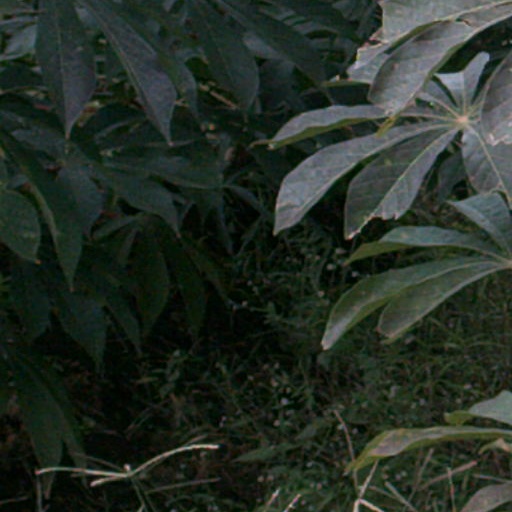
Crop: cassava